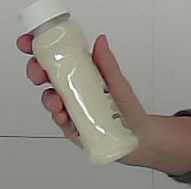
Product: heinz_mayo